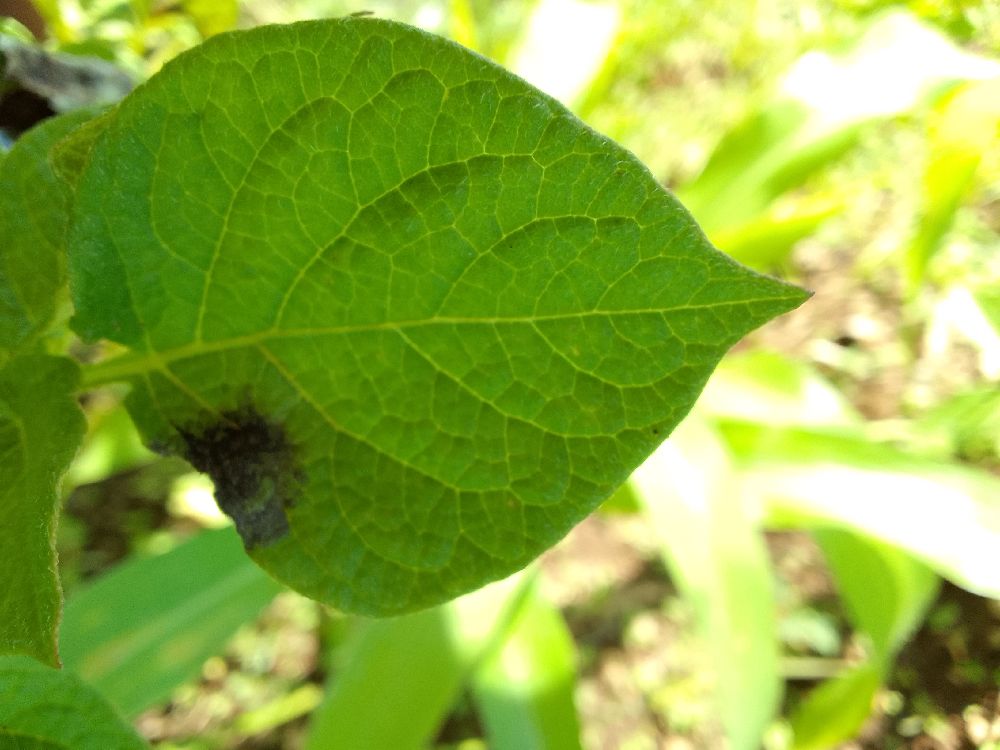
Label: Late blight